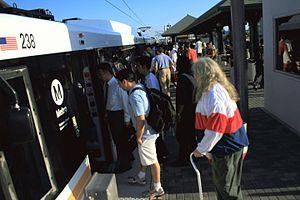
Le métro de Los Angeles est le principal système de transport en commun desservant Los Angeles et son agglomération. Exploité par la Los Angeles County Metropolitan Transportation Authority, il dispose de 93 stations reparties sur six lignes, totalisant 170,1 kilomètres de voies et près de 340 000 passagers par jour.